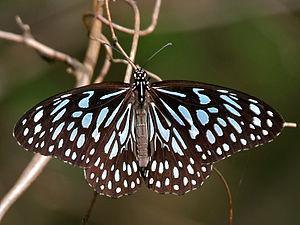
Tirumala est un genre de lépidoptères appartenant à la famille des Nymphalidae et la sous-famille des Danainae et à la tribu des Danaini.